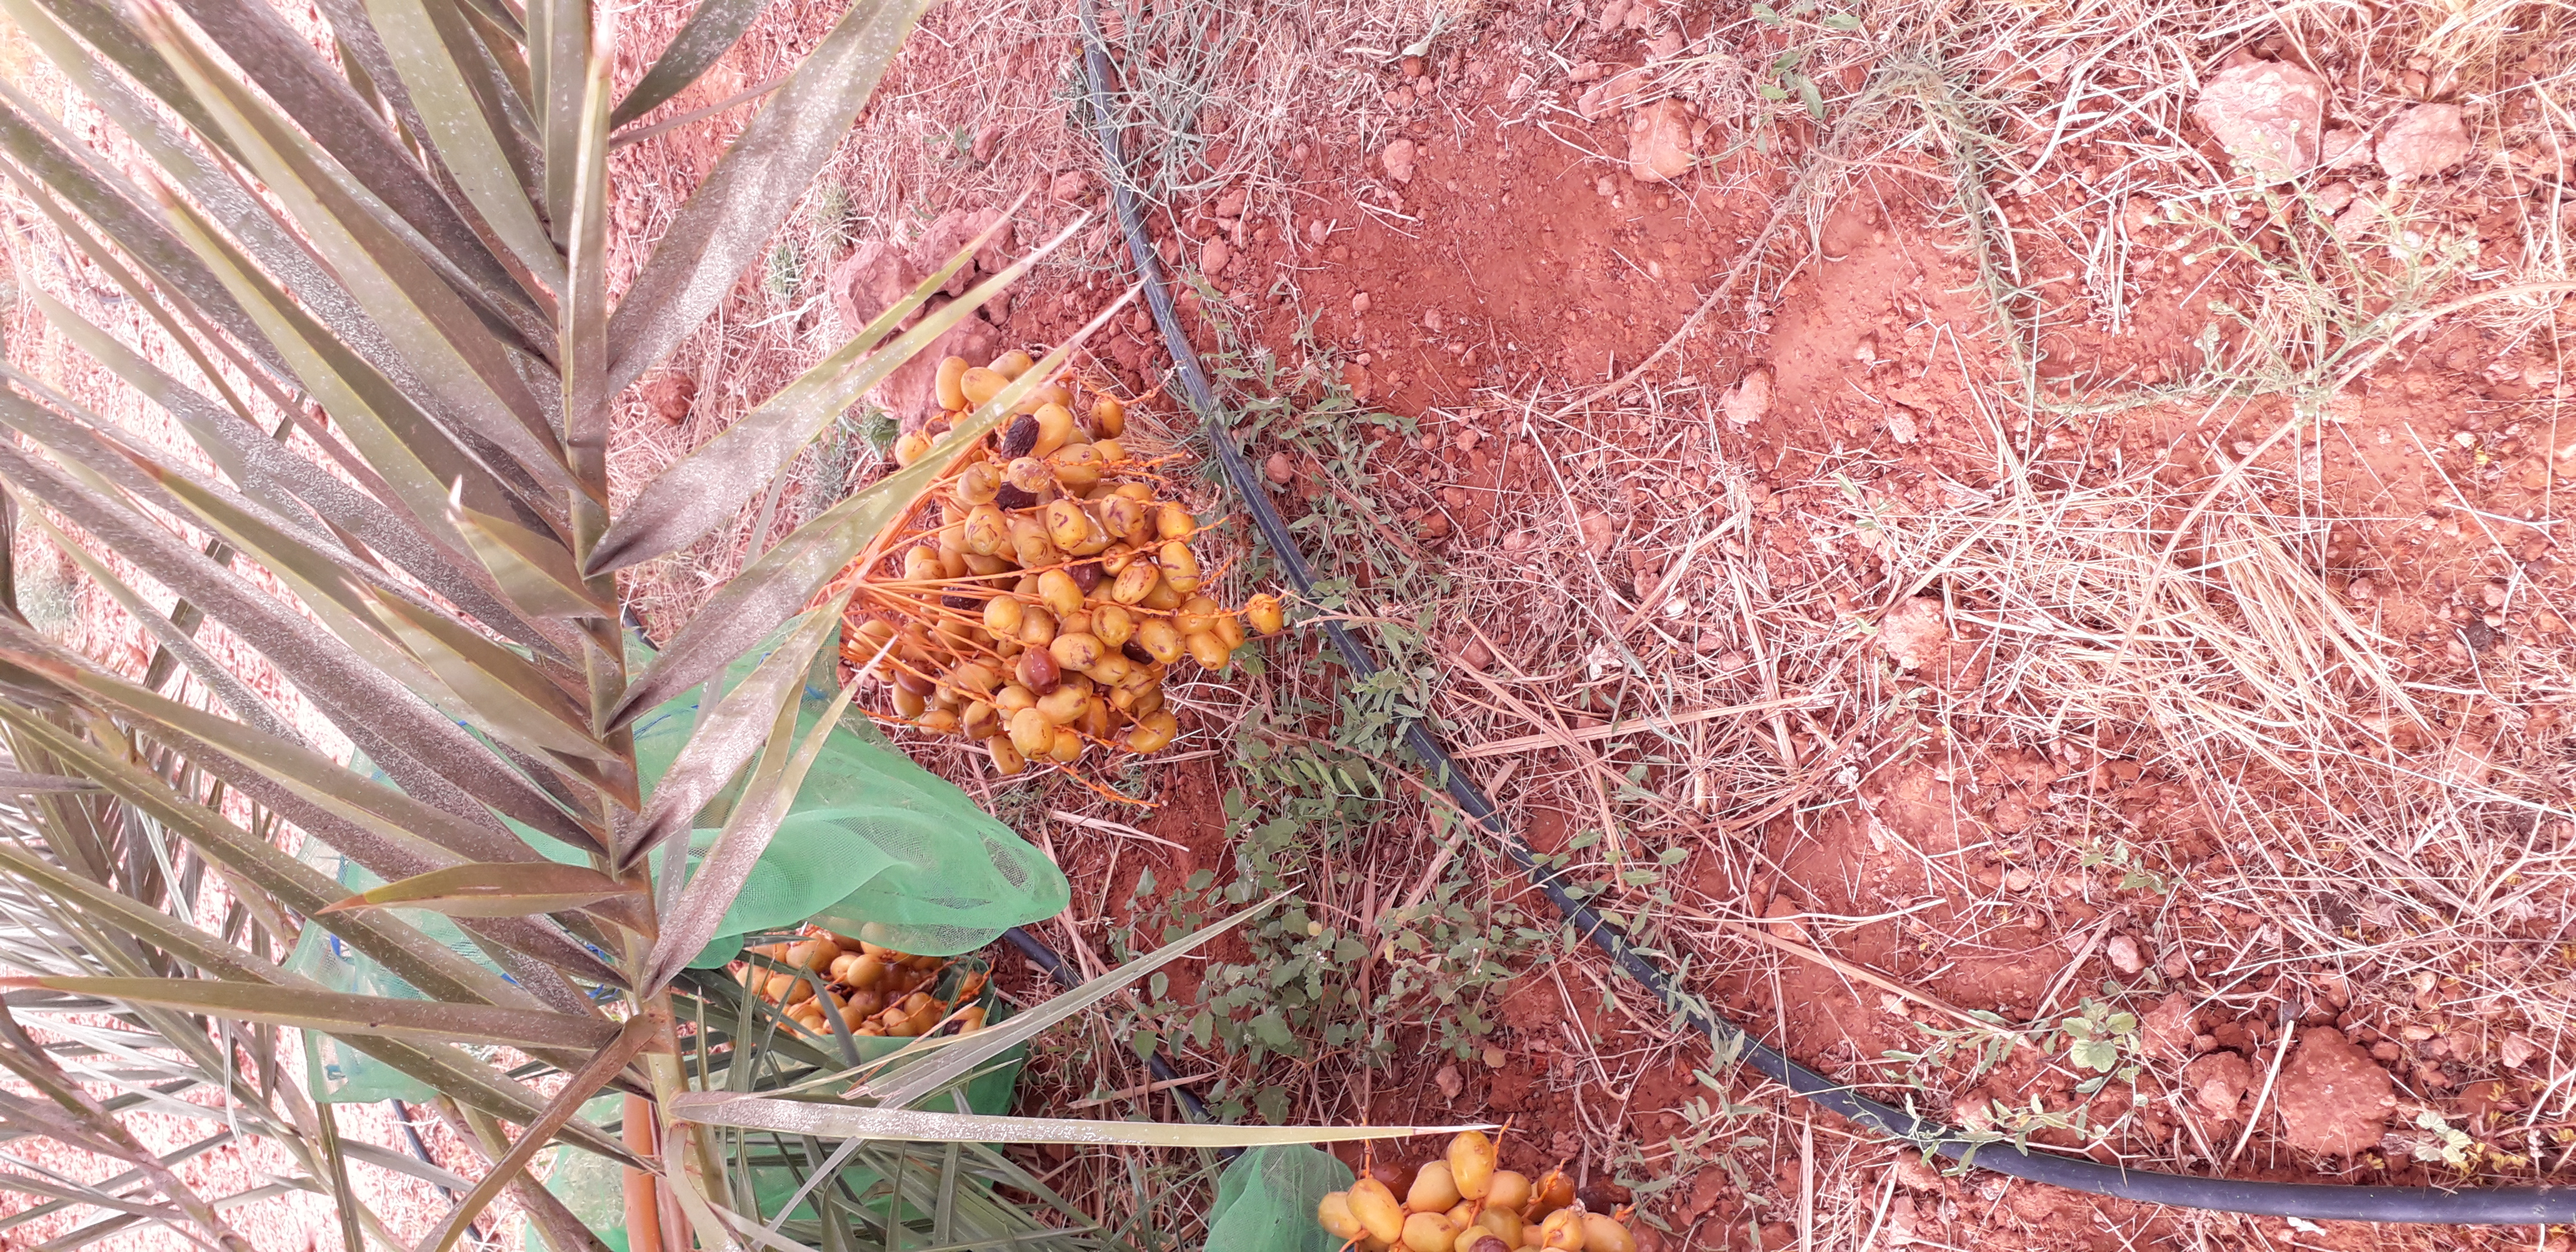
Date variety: Boufagous